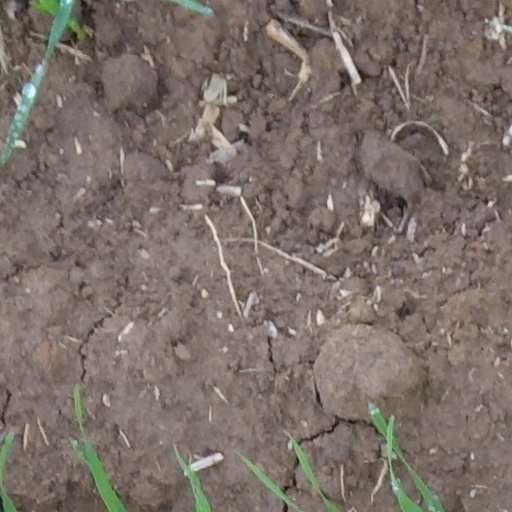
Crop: wheat